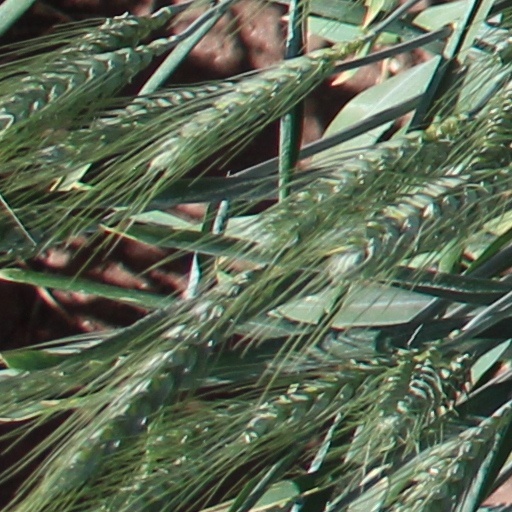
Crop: wheat